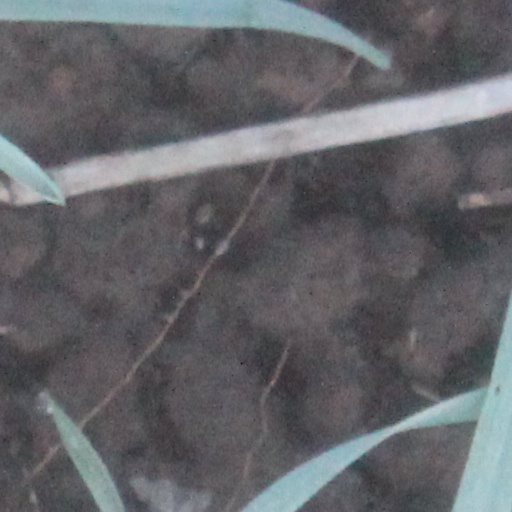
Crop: wheat